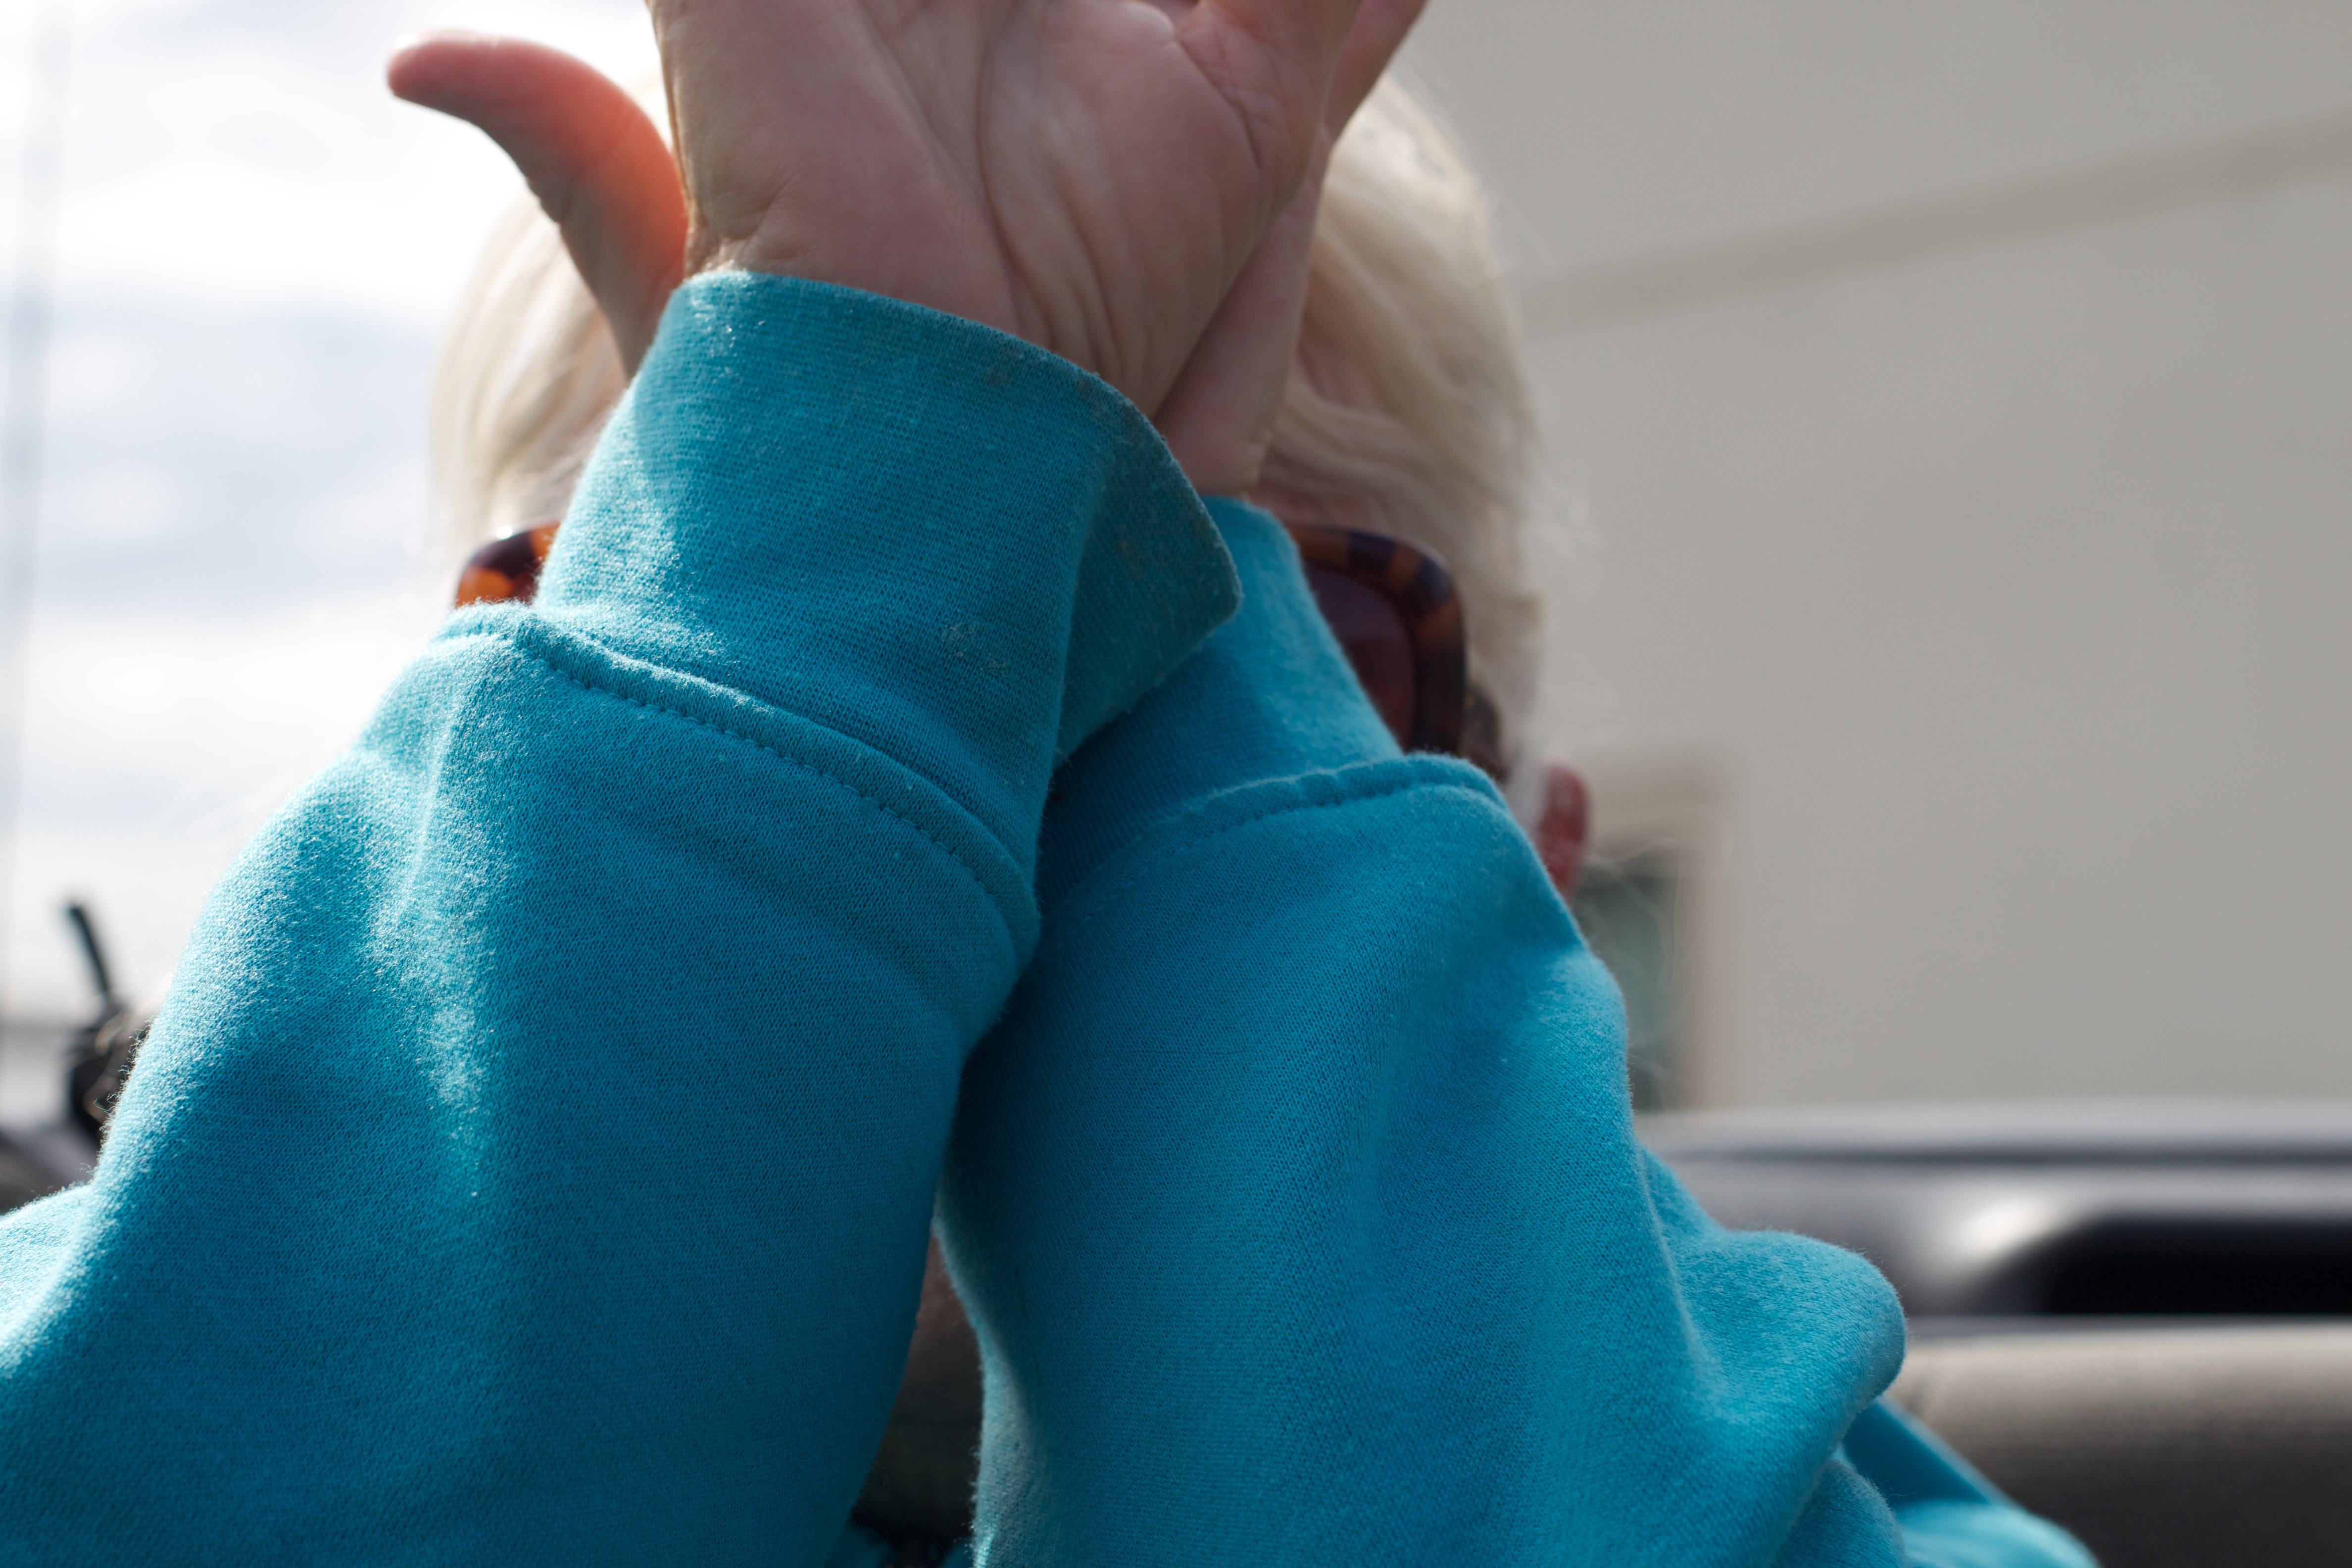
hand, leg, model, spring, color, fashion, blue, muscle, human body, skin, beauty, odyssey, wyoming, interaction, sense, human positions